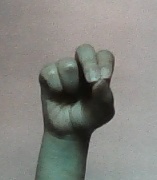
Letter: gaaf